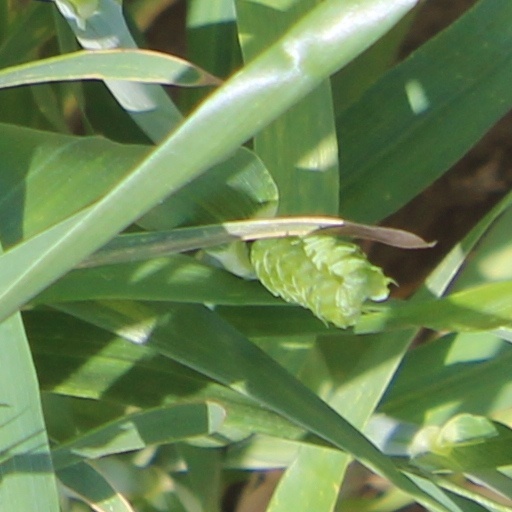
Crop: wheat